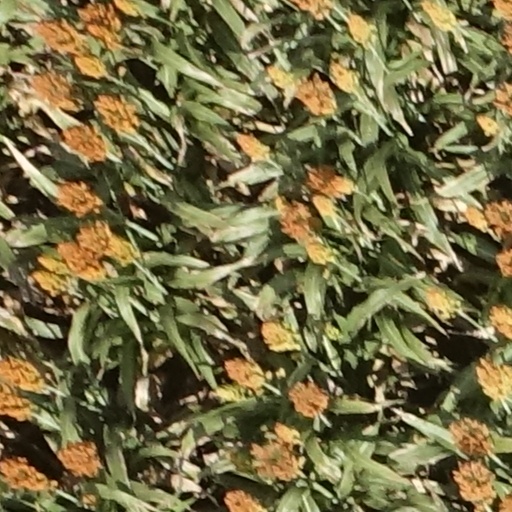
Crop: sorghum